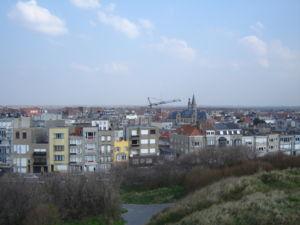
Wenduine est une section de la commune belge du Coq située en Région flamande dans la province de Flandre-Occidentale. On l'appelle aussi Princesse des plages.